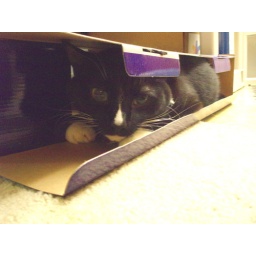
Megumi camping out in the kitchen in a box that my new mop came in.